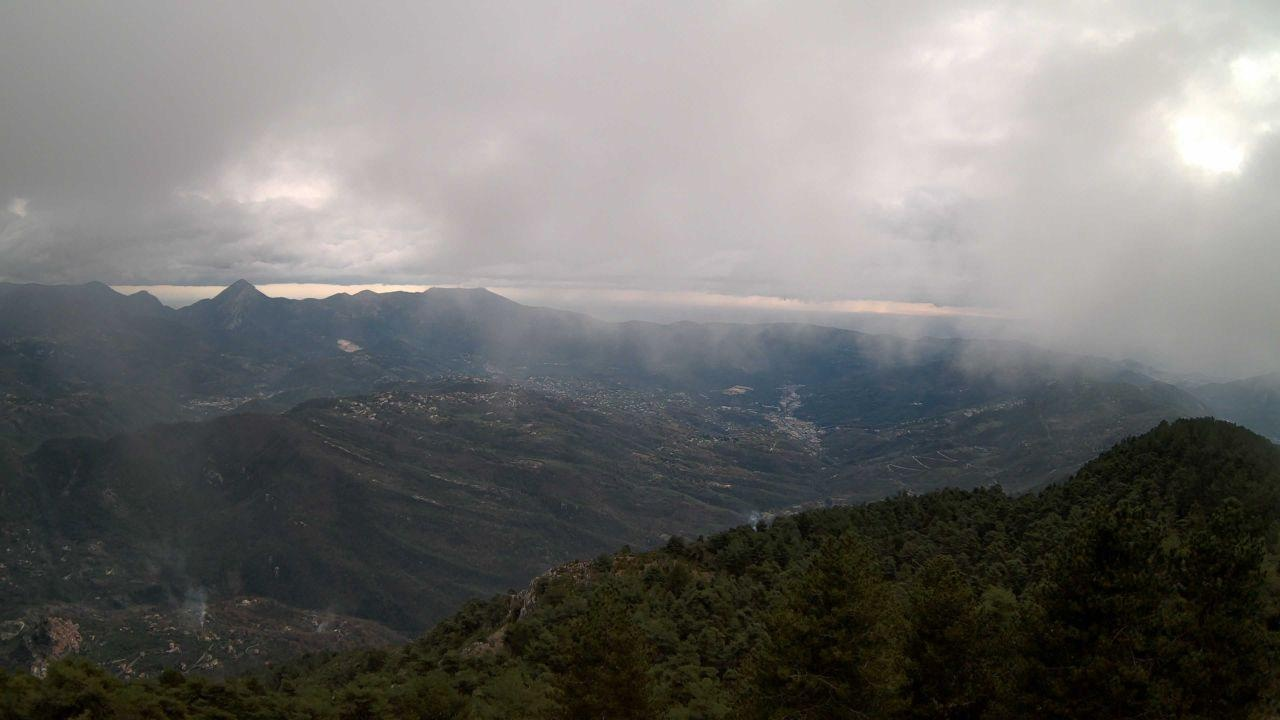
Fire: no
Smoke: yes